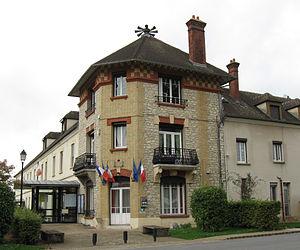
Mairie de Compans (département de la Seine-et-Marne, région Île-de-France).
Compans est une commune française située dans le département de Seine-et-Marne en région Île-de-France.